Greek Revival architecture

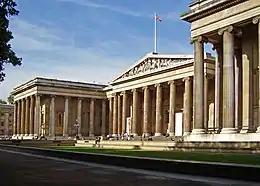
Façade of the British Museum in London

Following the travels to Greece, Nicholas Revett, a Suffolk architect, and the better remembered James "Athenian" Stuart in the early 1750s, intellectual curiosity quickly led to a desire among the elite to emulate the style. Stuart was commissioned after his return from Greece by George Lyttelton to produce the first Greek building in England, the garden temple at Hagley Hall (1758–59). A number of British architects in the second half of the century took up the expressive challenge of the Doric from their aristocratic patrons, including Benjamin Henry Latrobe (notably at Hammerwood Park and Ashdown House) and Sir John Soane, but it remained the private enthusiasm of connoisseurs up to the first decade of the 19th century.